Dan Barrett (soccer coach)

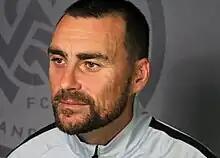
Barrett for Western Sydney Wanderers FC in 2018

Dan Barrett is a soccer coach who predominantly works in the W-league in Australia.